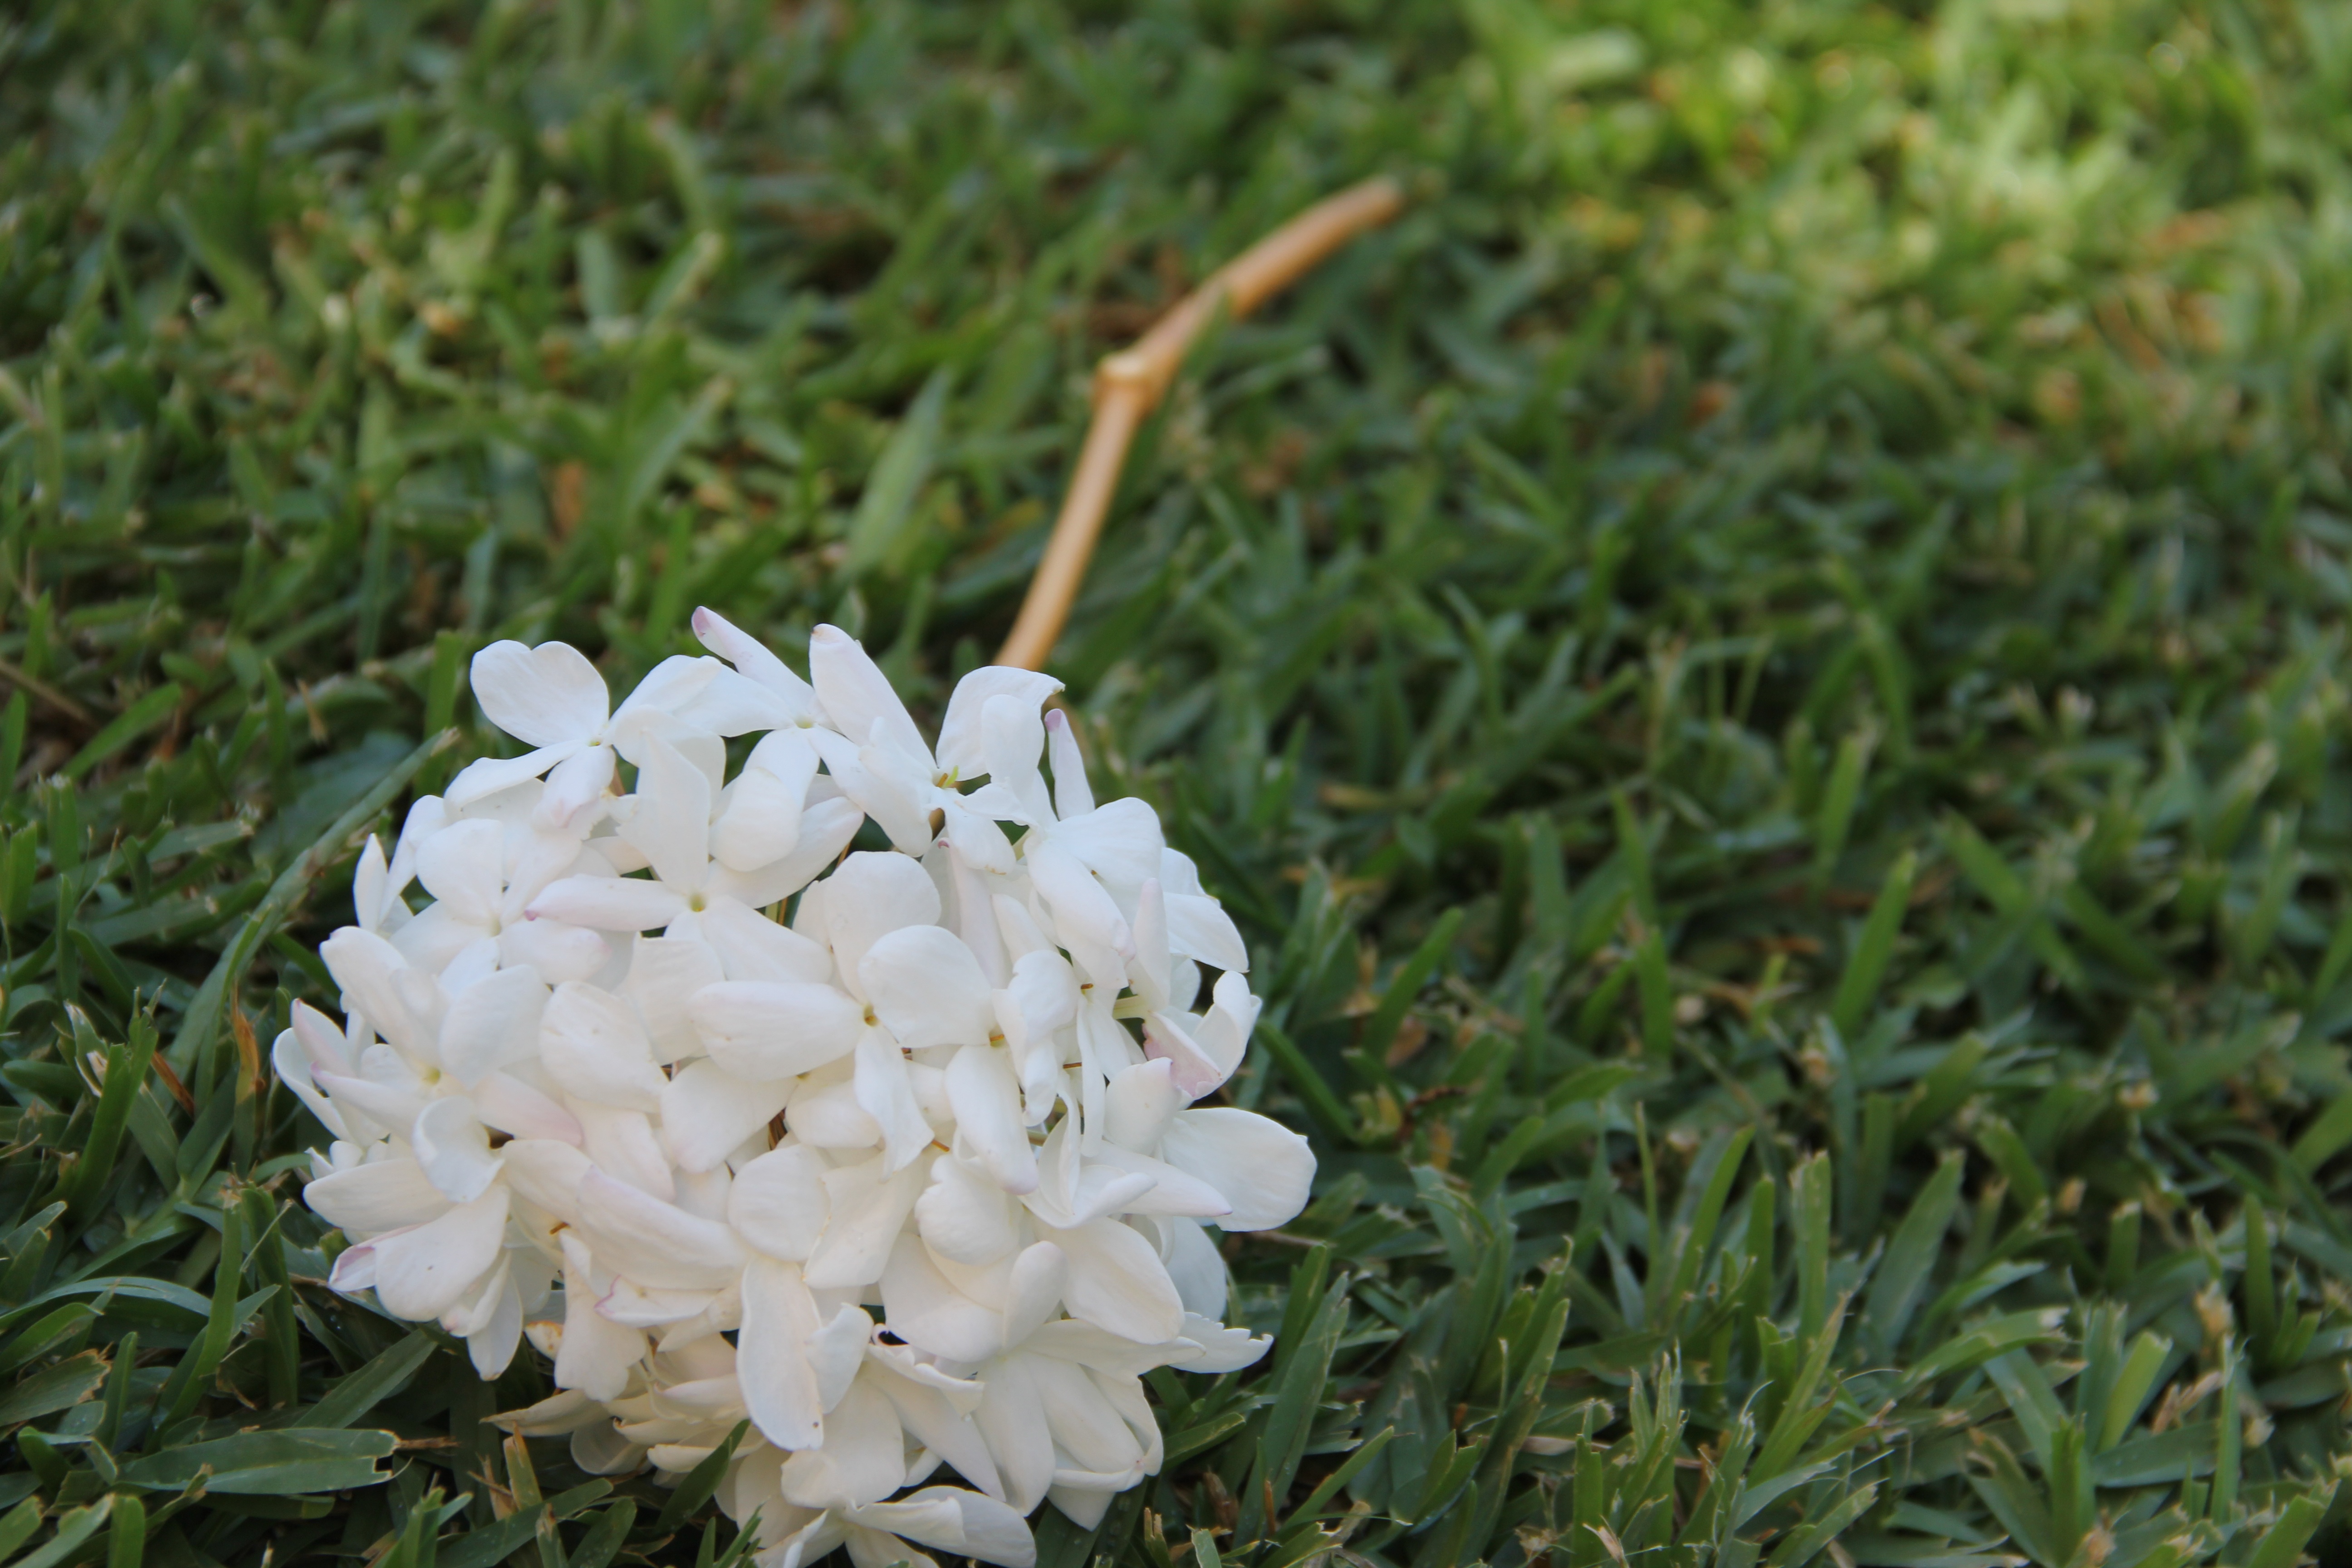
nature, grass, plant, lawn, leaf, flower, botany, flora, shrub, macro photography, jasmine, flowering plant, grass family, land plant